Fighter aircraft

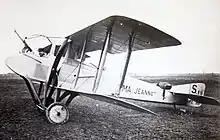
SPAD S.A.2, with gunner in "basket" up front

With the steady improvements in computers, defensive systems have become increasingly efficient. To counter this, stealth technologies have been pursued by the United States, Russia, India and China. The first step was to find ways to reduce the aircraft's reflectivity to radar waves by burying the engines, eliminating sharp corners and diverting any reflections away from the radar sets of opposing forces. Various materials were found to absorb the energy from radar waves, and were incorporated into special finishes that have since found widespread application. Composite structures have become widespread, including major structural components, and have helped to counterbalance the steady increases in aircraft weight—most modern fighters are larger and heavier than World War II medium bombers.